Hoyt Vandenberg

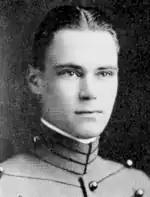
At West Point in 1923

Vandenberg graduated from the Air Service Flying School at Brooks Field, Texas, in February 1924, and from the Air Service Advanced Flying School at Kelly Field, Texas, in September 1924.